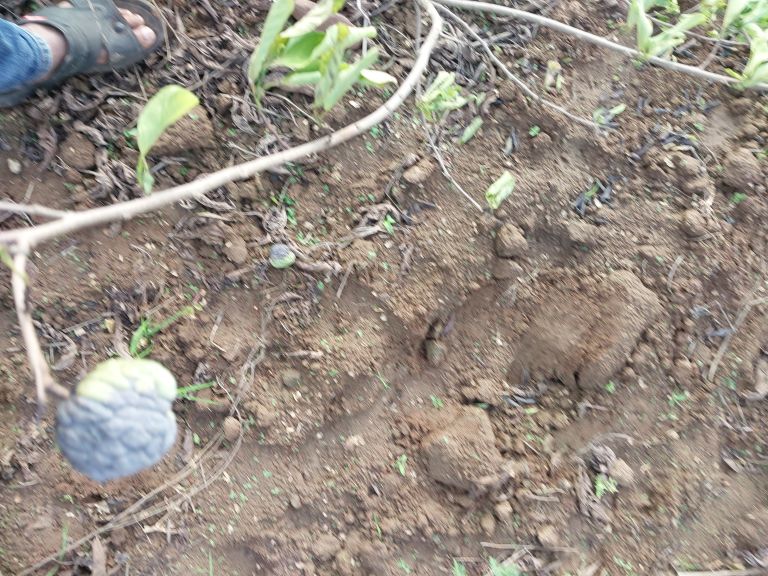
Disease label: Blank Canker